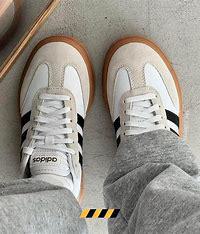
Brand: adidas
Model: neo Adidas NEO Gradas